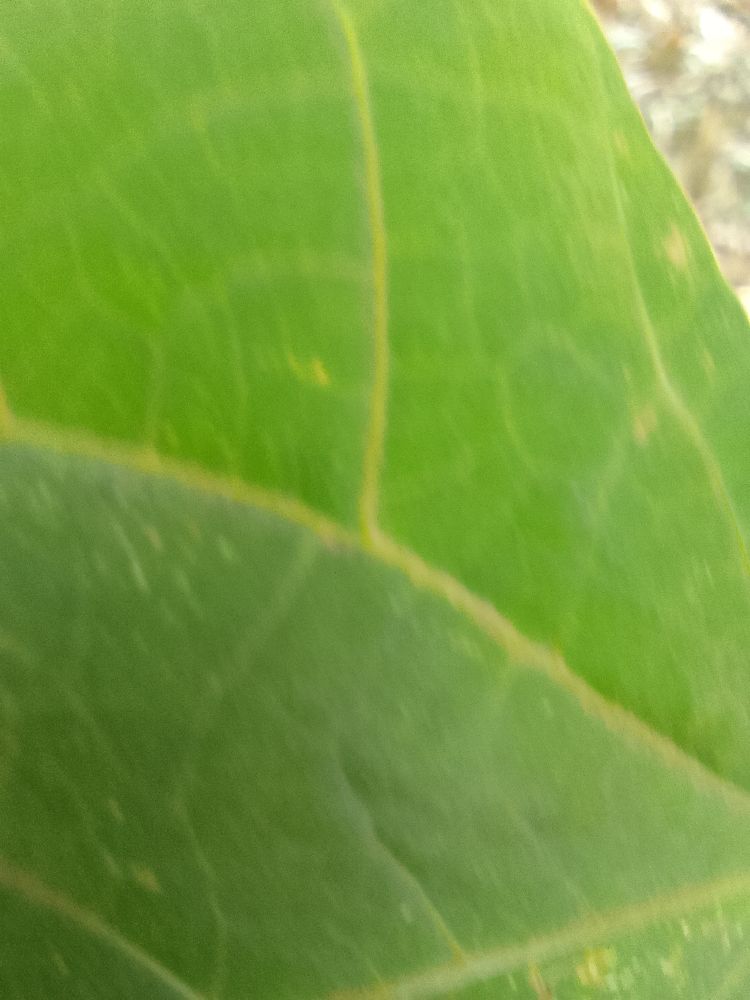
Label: healthy